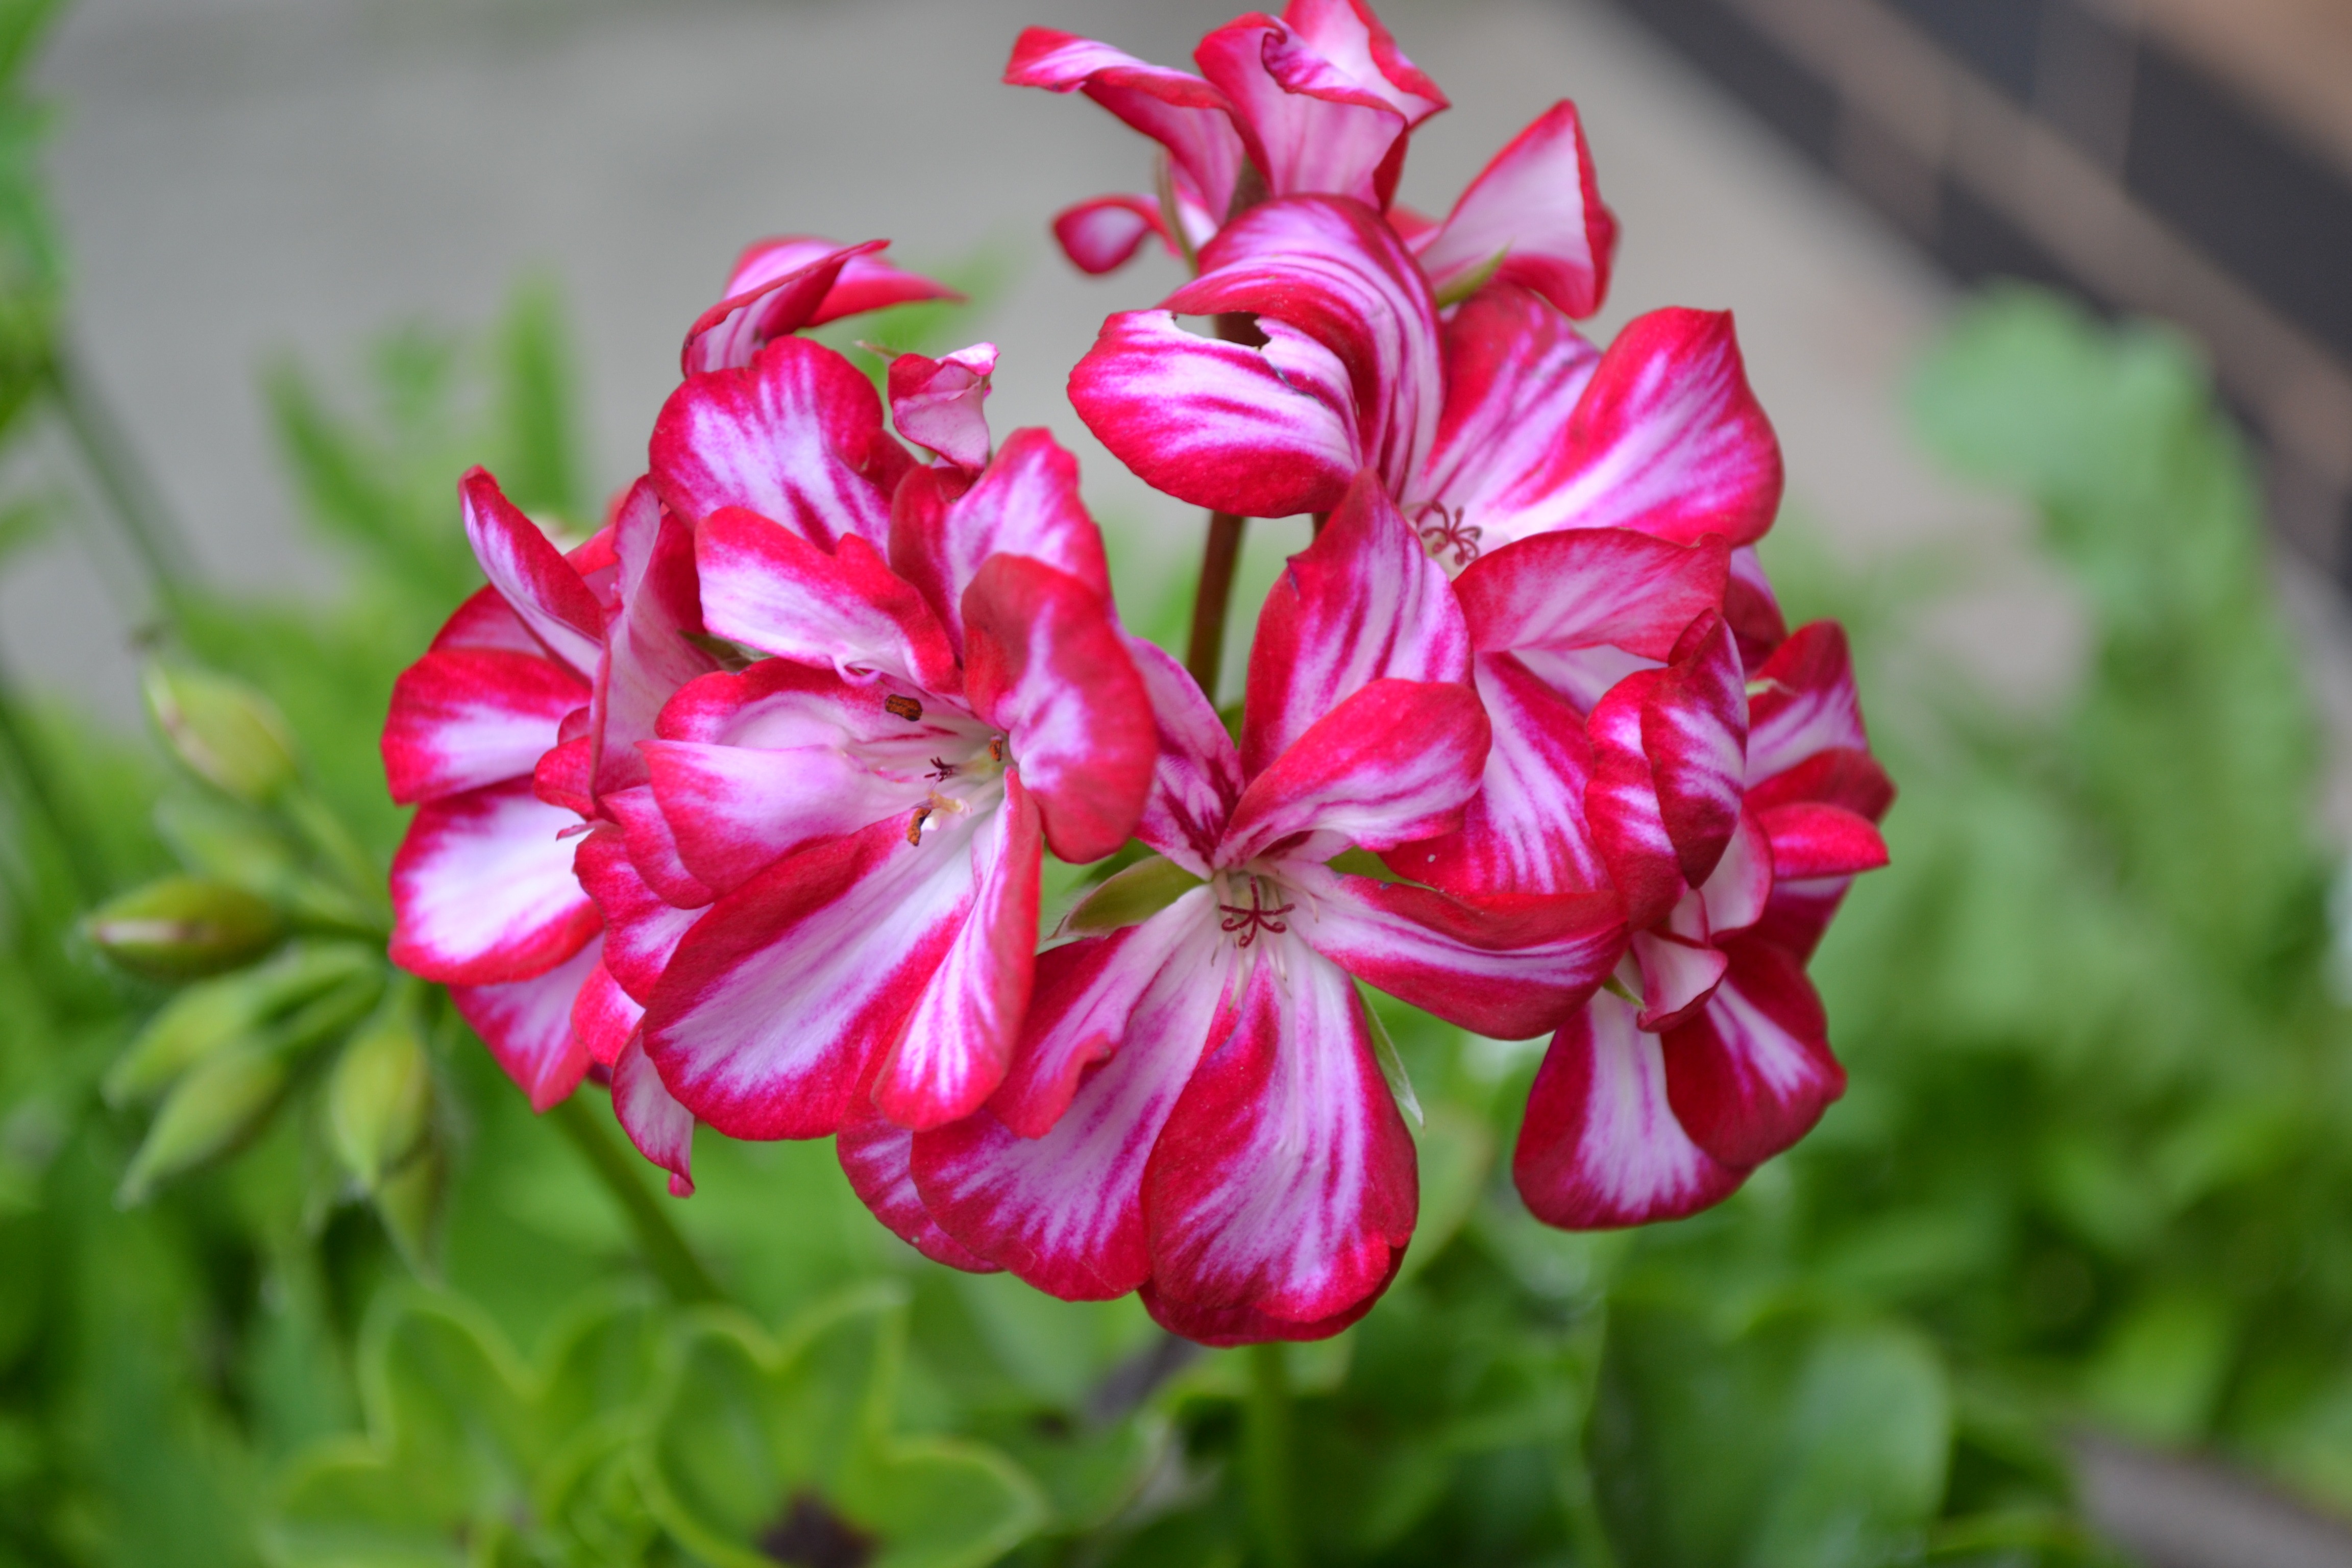
plant, white, flower, petal, bloom, botany, pink, flora, geranium, annual, flowering, macro photography, flowering plant, ivy leaf, geraniaceae, annual plant, land plant